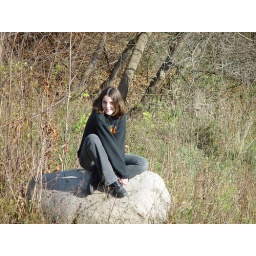
Emma on the hill by our house